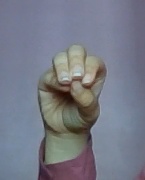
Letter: ha